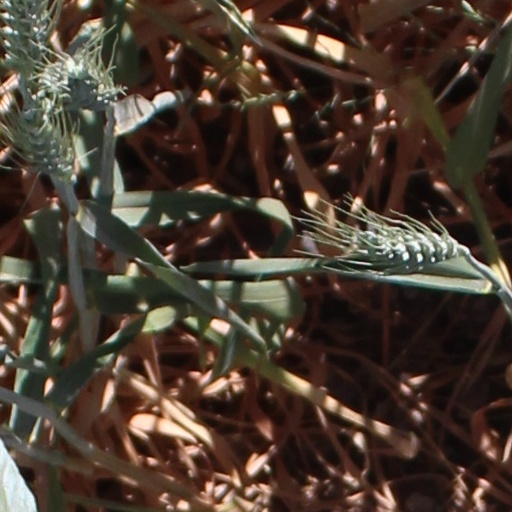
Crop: wheat